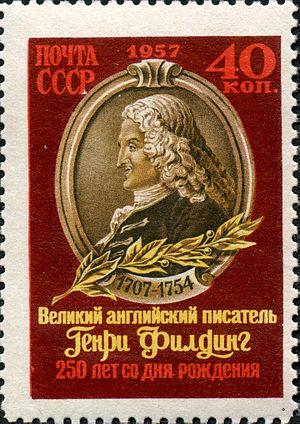
Henry Fielding, romancier anglais du XVIIIᵉ siècle, auteur en particulier de Joseph Andrews et de Histoire de Tom Jones, enfant trouvé, est né dans le Somerset le 22 avril 1707 et mort à Lisbonne le 14 octobre 1754. Son enfance, passée avec ses frères et sœurs à la campagne dans le riche manoir du Dorset acheté par la famille, a été plutôt heureuse. La mort de sa mère et le remariage du père alors qu'il a onze ans bouleverse la vie de la fratrie, sans doute rudoyée par la marâtre, et la grand-mère maternelle engage une procédure pour obtenir sa garde. Désormais, c'est auprès d'elle que Fielding passera ses vacances, car il est scolarisé au collège d'Eton où il se fait des amis qui lui seront fidèles en toutes occasions.